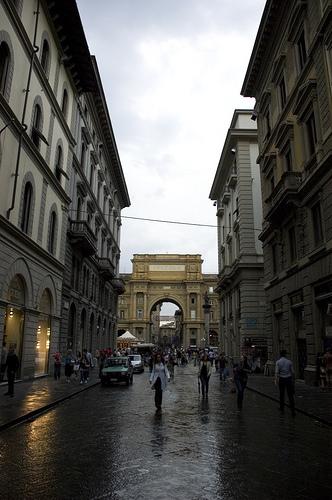
Weather: rain or strom